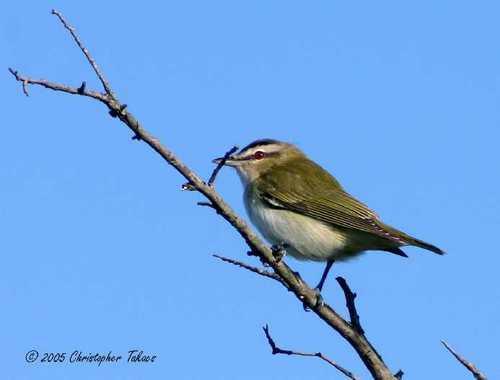
A photo of a red eyed vireo